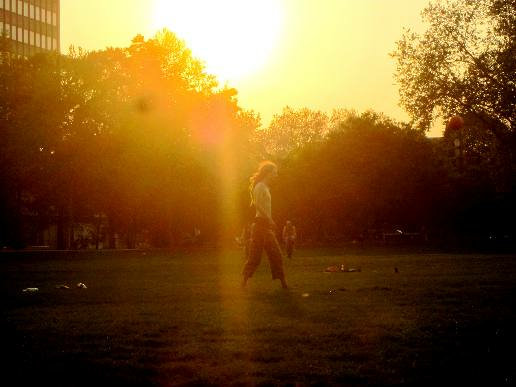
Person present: Yes